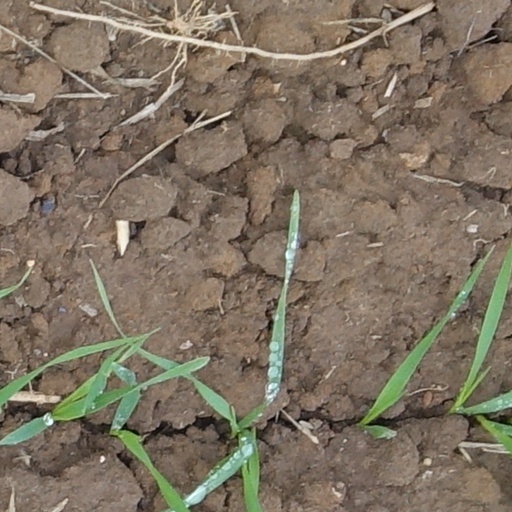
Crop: wheat